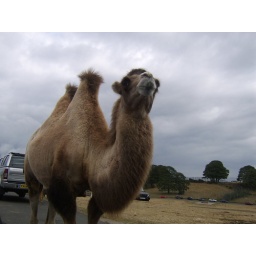
He just stood in the middle of the road without moving for cars :P